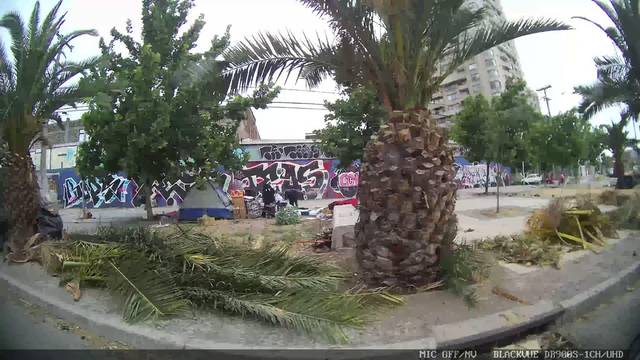
Region: Chile
Coordinates: -33.427, -70.676